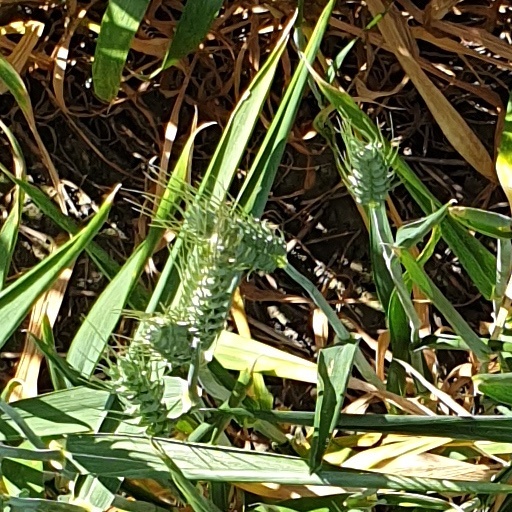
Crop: wheat